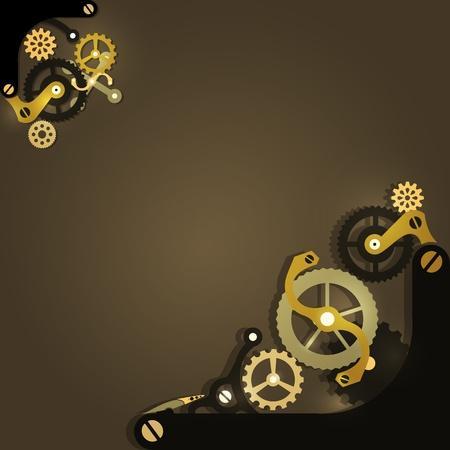
steampunk mechanical background with gears